Road to Canossa

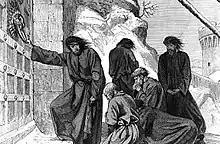
Henry IV and his entourage at the gate, 19th century depiction

When Henry reached Matilda's castle, the Pope ordered that he be refused entry. Waiting at the gates, Henry took on the behavior of penance. He wore a hair-shirt, the traditional clothing of monks at the time, and allegedly walked barefoot. Many of his entourage, including the queen Bertha of Savoy and the prince Conrad, also supposedly removed their shoes. According to Lambert of Hersfeld and first-hand accounts of the scene (letters written by both Gregory and Henry in the following years), the king waited by the gate for three full days. Throughout this time, he allegedly wore only his penitent hair-shirt and fasted.